No. 457 Squadron RAAF

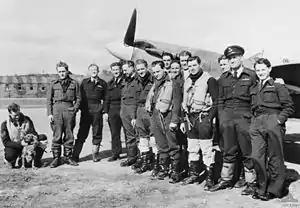
Thirteen men wearing military uniform standing close together in front of a single propeller monoplane. A fourteenth man wearing military uniform is crouching and patting a dog to the left of the group.

In March 1942 the squadron moved to RAF Redhill, Surrey where it assumed No. 452 Squadron's front line duties as part of No. 11 Group RAF. These included shipping protection patrols, escorting bombers, conducting fighter sweeps over northern France and contributing to the air defence of southern England. Fighter Command had received authorisation to launch a full-scale offensive campaign against German air units shortly before No. 457 Squadron arrived at Redhill, and it became part of this effort. The squadron first saw action on 26 March when Brothers shot down a Bf 109 during a multi-squadron fighter sweep over France, though one of its Spitfires was lost in this action. By the end of its first week of operations No. 457 Squadron had shot down three German aircraft and inflicted damage on several others and it went on to conduct 32 operations over German territory by 26 April. These operations often encountered fierce opposition, and German Fw 190 fighters proved superior to the Spitfire Mark Vs that No. 457 Squadron was equipped with. The squadron scored its last victory over Europe on 29 April, though fighter sweeps over France continued until almost the end of May.